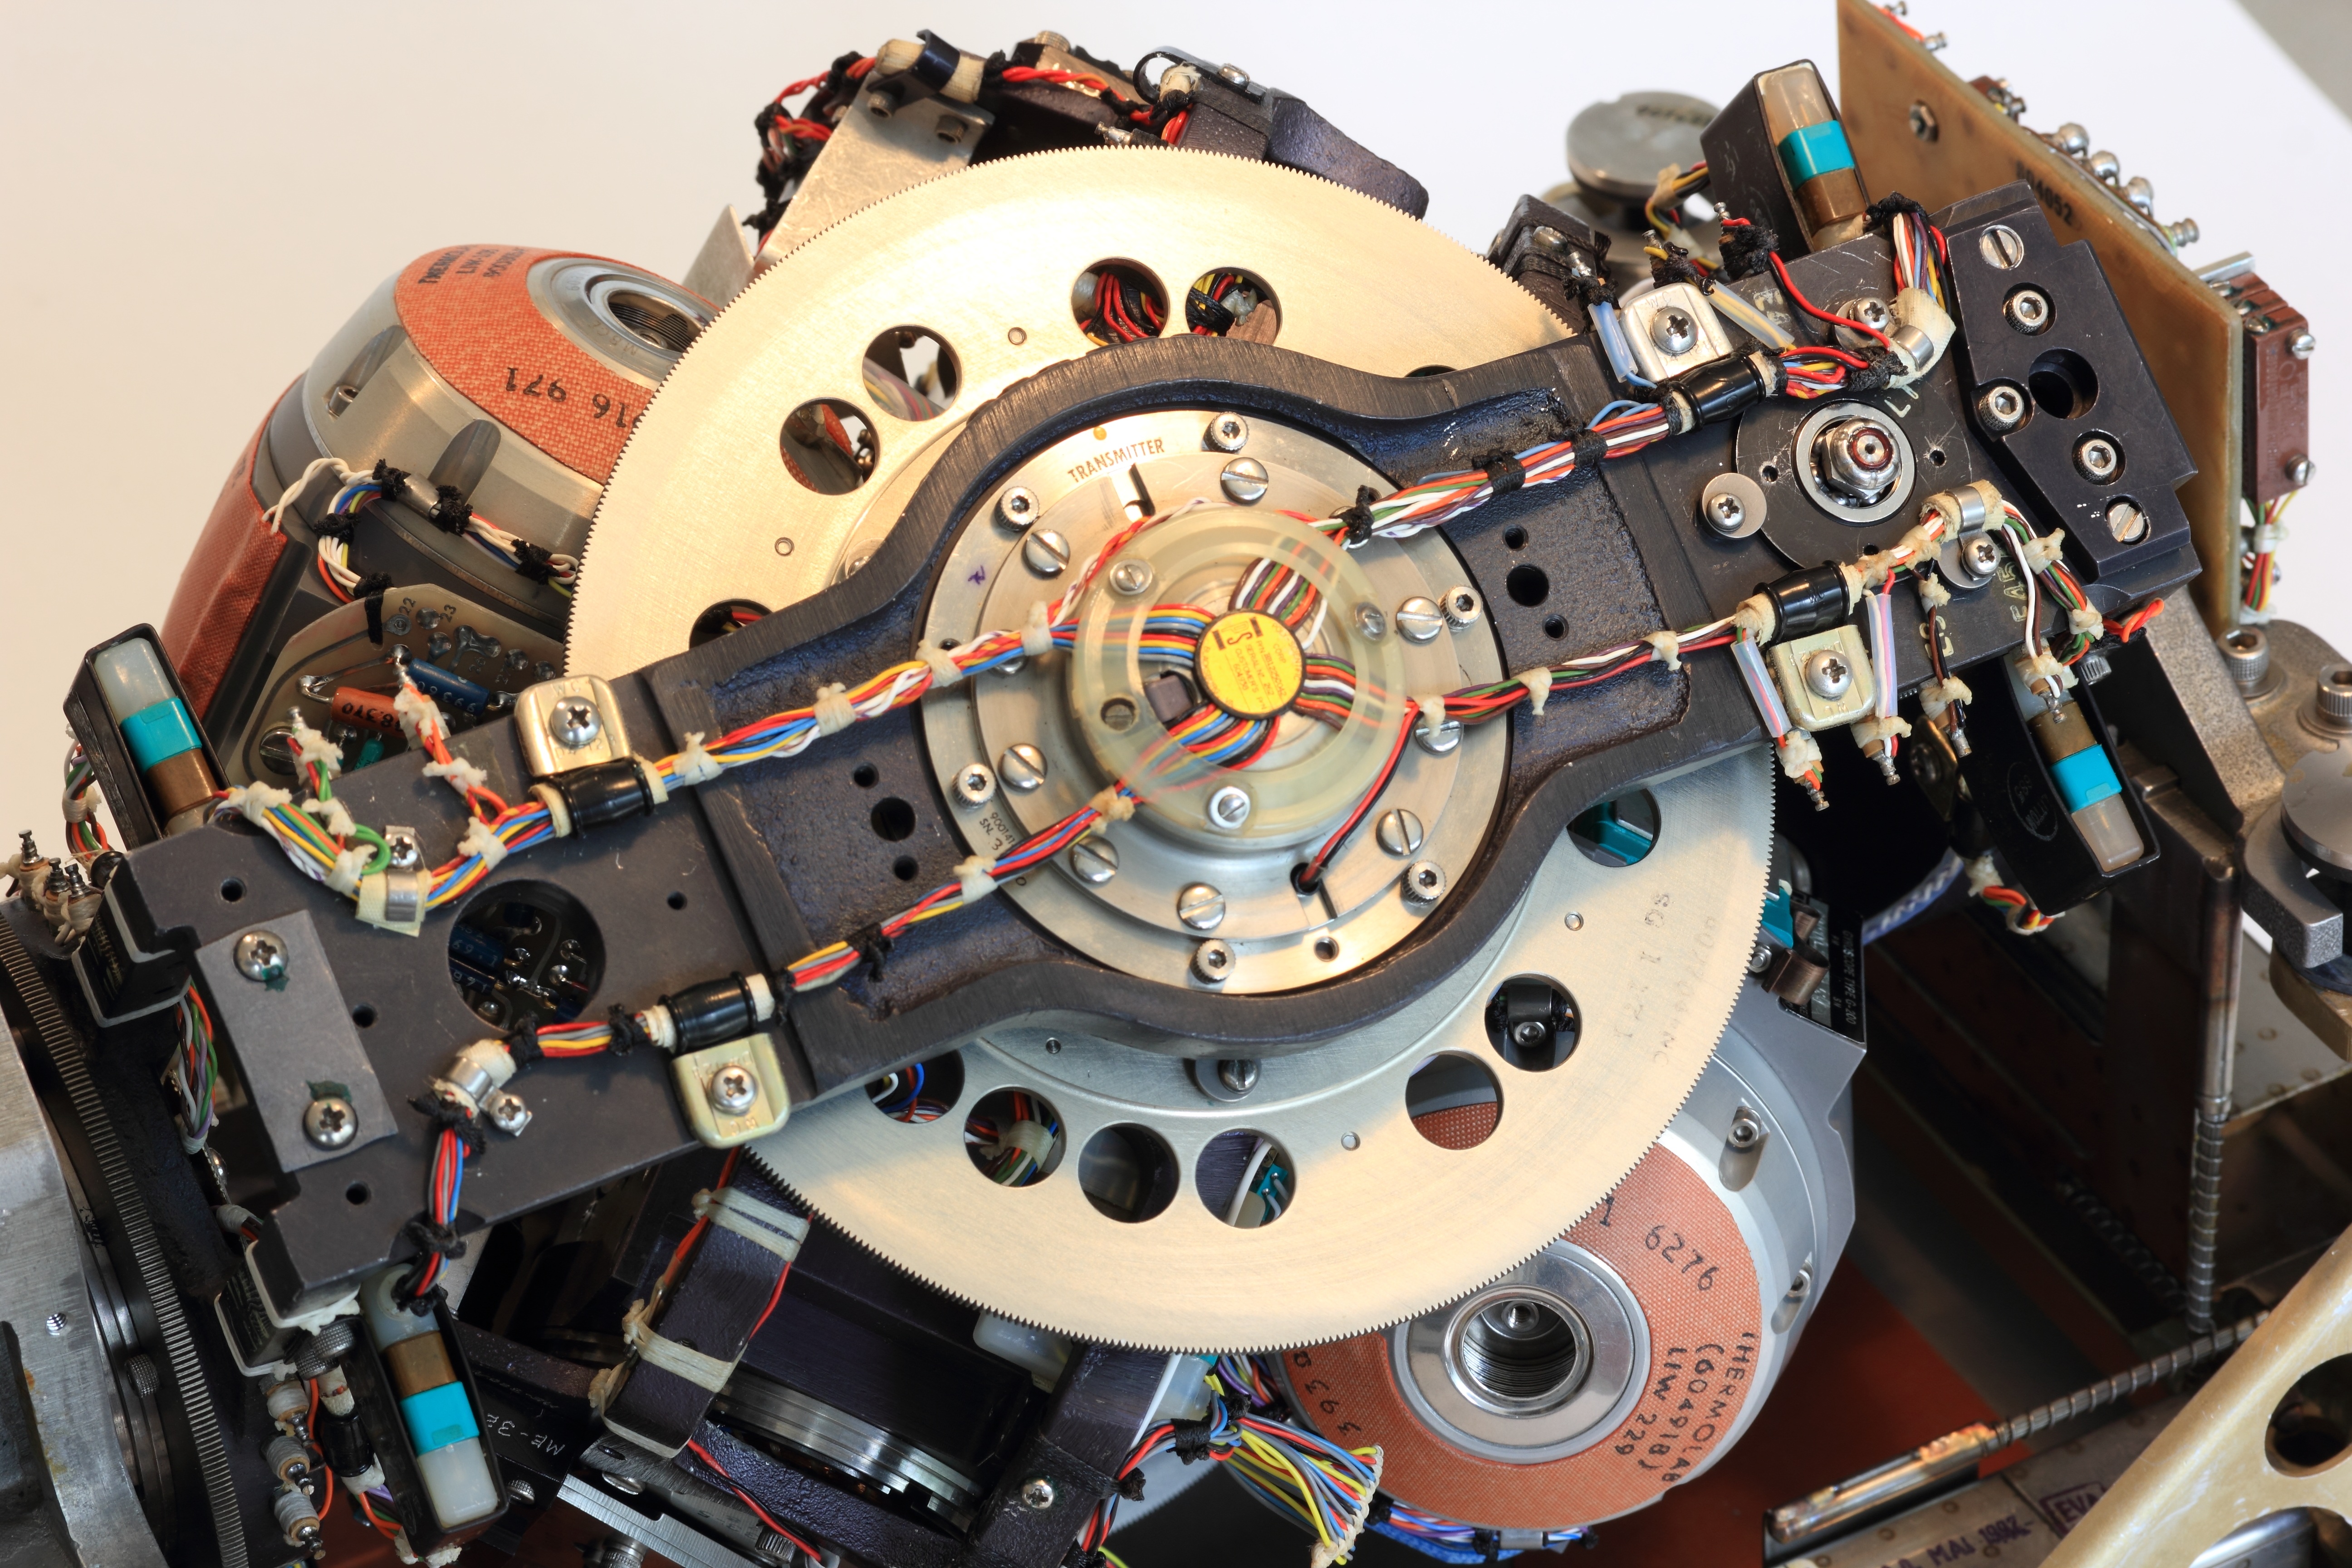
ring, platform, machine, navigate, toy, engine, robot, course, navigation, phantom, slip, starfighter, gyro, litton, cold war, ln3, ln3 2a, ins, inertial, f 104, f 4, gyrocope, gyroscopic, slip ring, aircraft engine